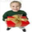
Label: boy